Kiwaka

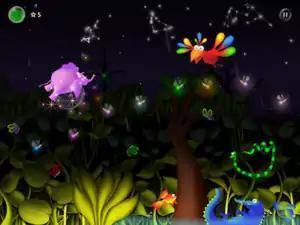
"Kiwaka" gameplay: Collect fireflies to light up constellations in the night sky

"Kiwaka" is a side-scrolling game with a simple tap control system. The player controls a pink elephant (Kudi) as he travels in a floating soap bubble collecting fireflies and avoiding different obstacles. Each firefly will light up a star in the night sky revealing hidden constellations. At the end of each level the player can look at a star map and learn about the constellations "earned" throughout the game. Two interactive star maps are presented: one for the northern hemisphere constellations and the other for the southern hemisphere constellations.